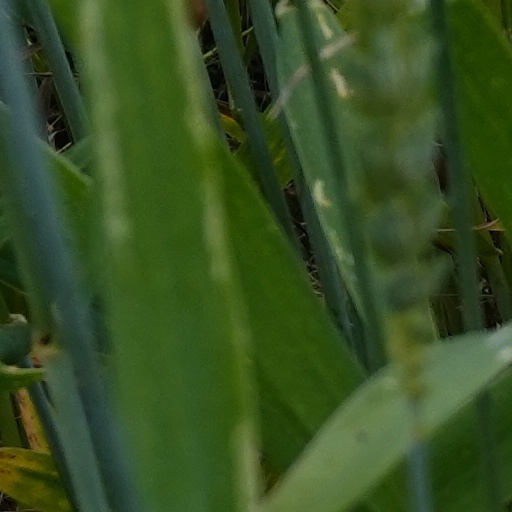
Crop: wheat